Gallium compounds

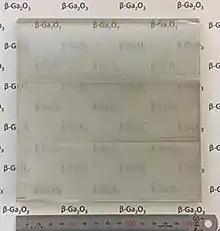
A gallium trioxide crystal

Gallium reacts with the chalcogens only at relatively high temperatures. At room temperature, gallium metal is not reactive with air and water because it forms a passive, protective oxide layer. At higher temperatures, however, it reacts with atmospheric oxygen to form gallium(III) oxide, . Reducing with elemental gallium in vacuum at 500 °C to 700 °C yields the dark brown gallium(I) oxide, . is a very strong reducing agent, capable of reducing to . It disproportionates at 800 °C back to gallium and .